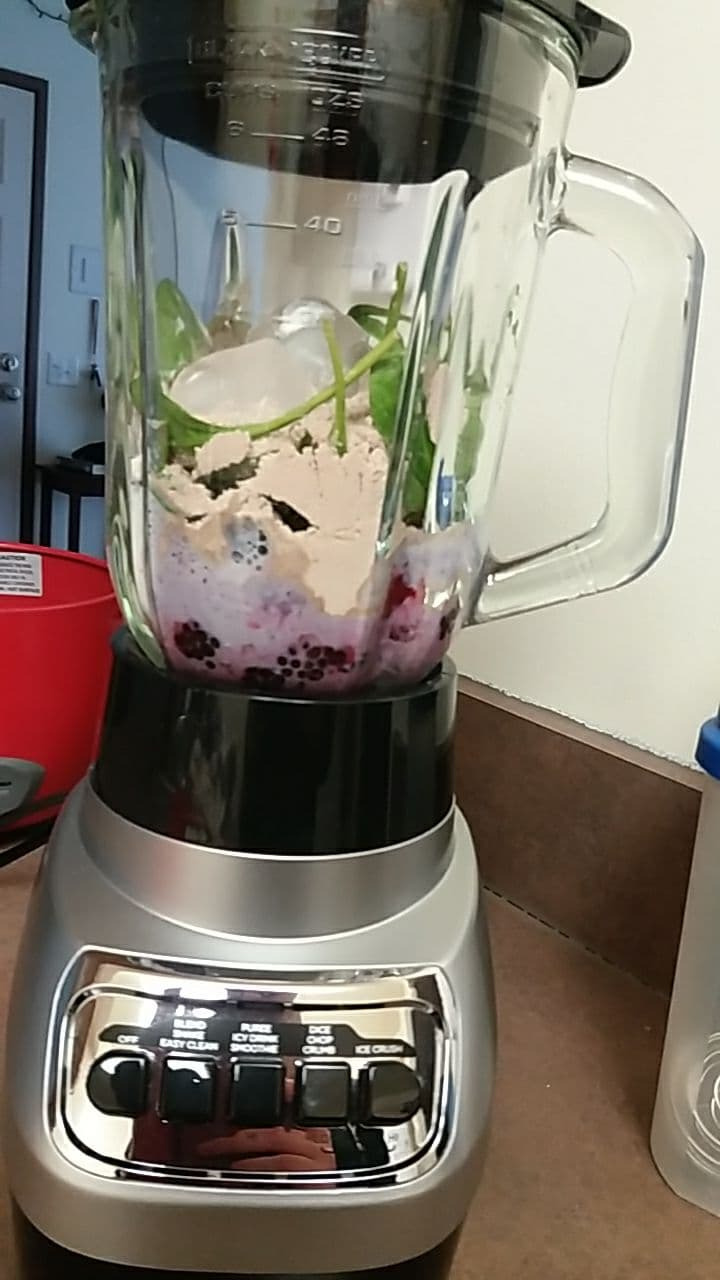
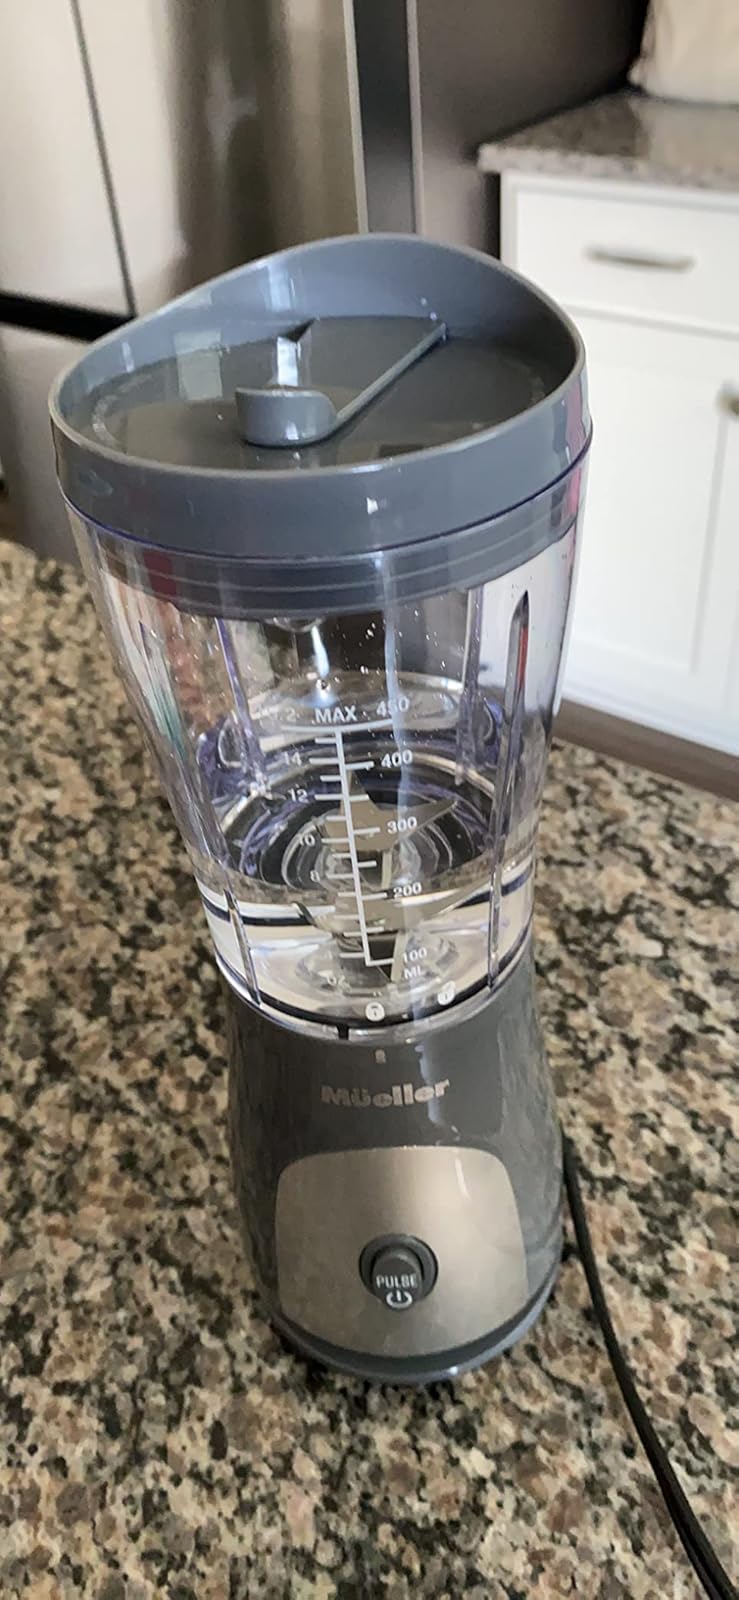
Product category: items_blender
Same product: no